Faymonville Group

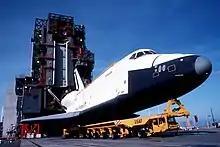
A Space shuttle being hauled on a special designed transporter by cometto at Vandenberg AFB Space Launch Complex 6.

Faymonville brand is specialized in manufacturing and selling specialized and unconventional trailers for oversize load transportation, which can handle 60 to 500 ton of payload. The brand is well around the world for its extendable trailers and hydraulic modular trailers Products.